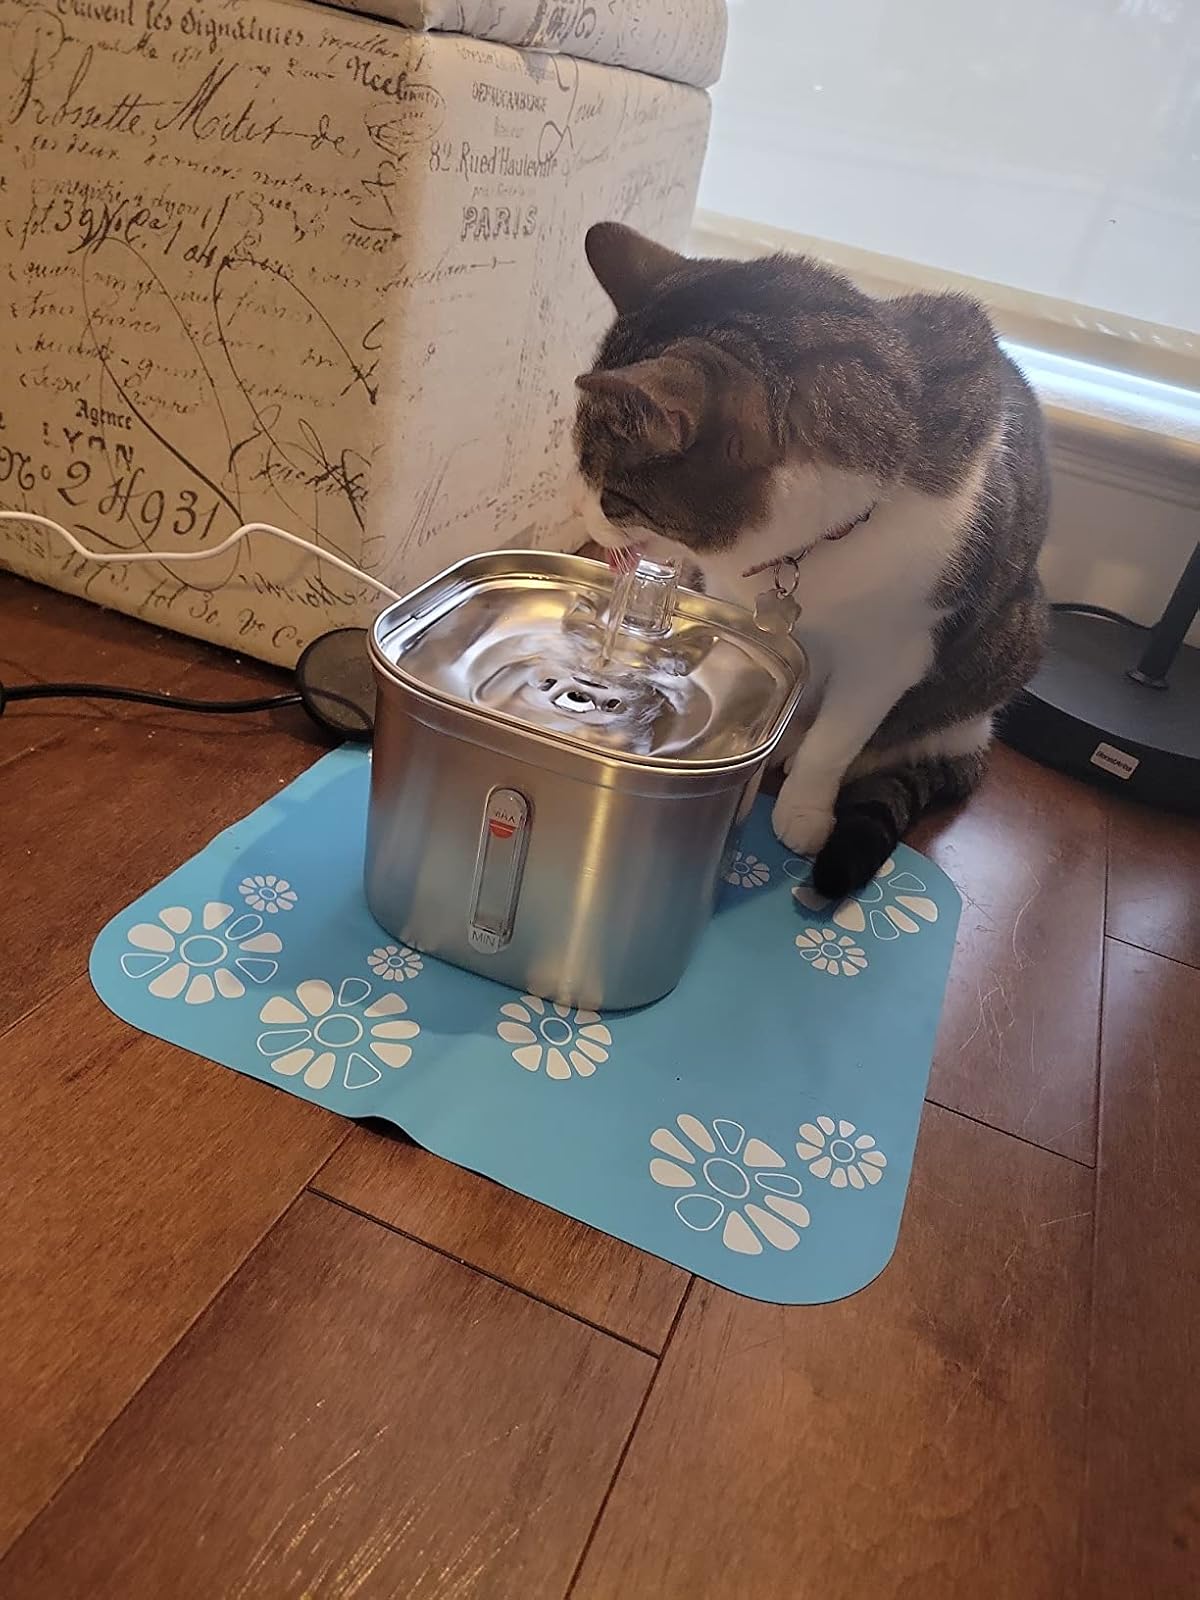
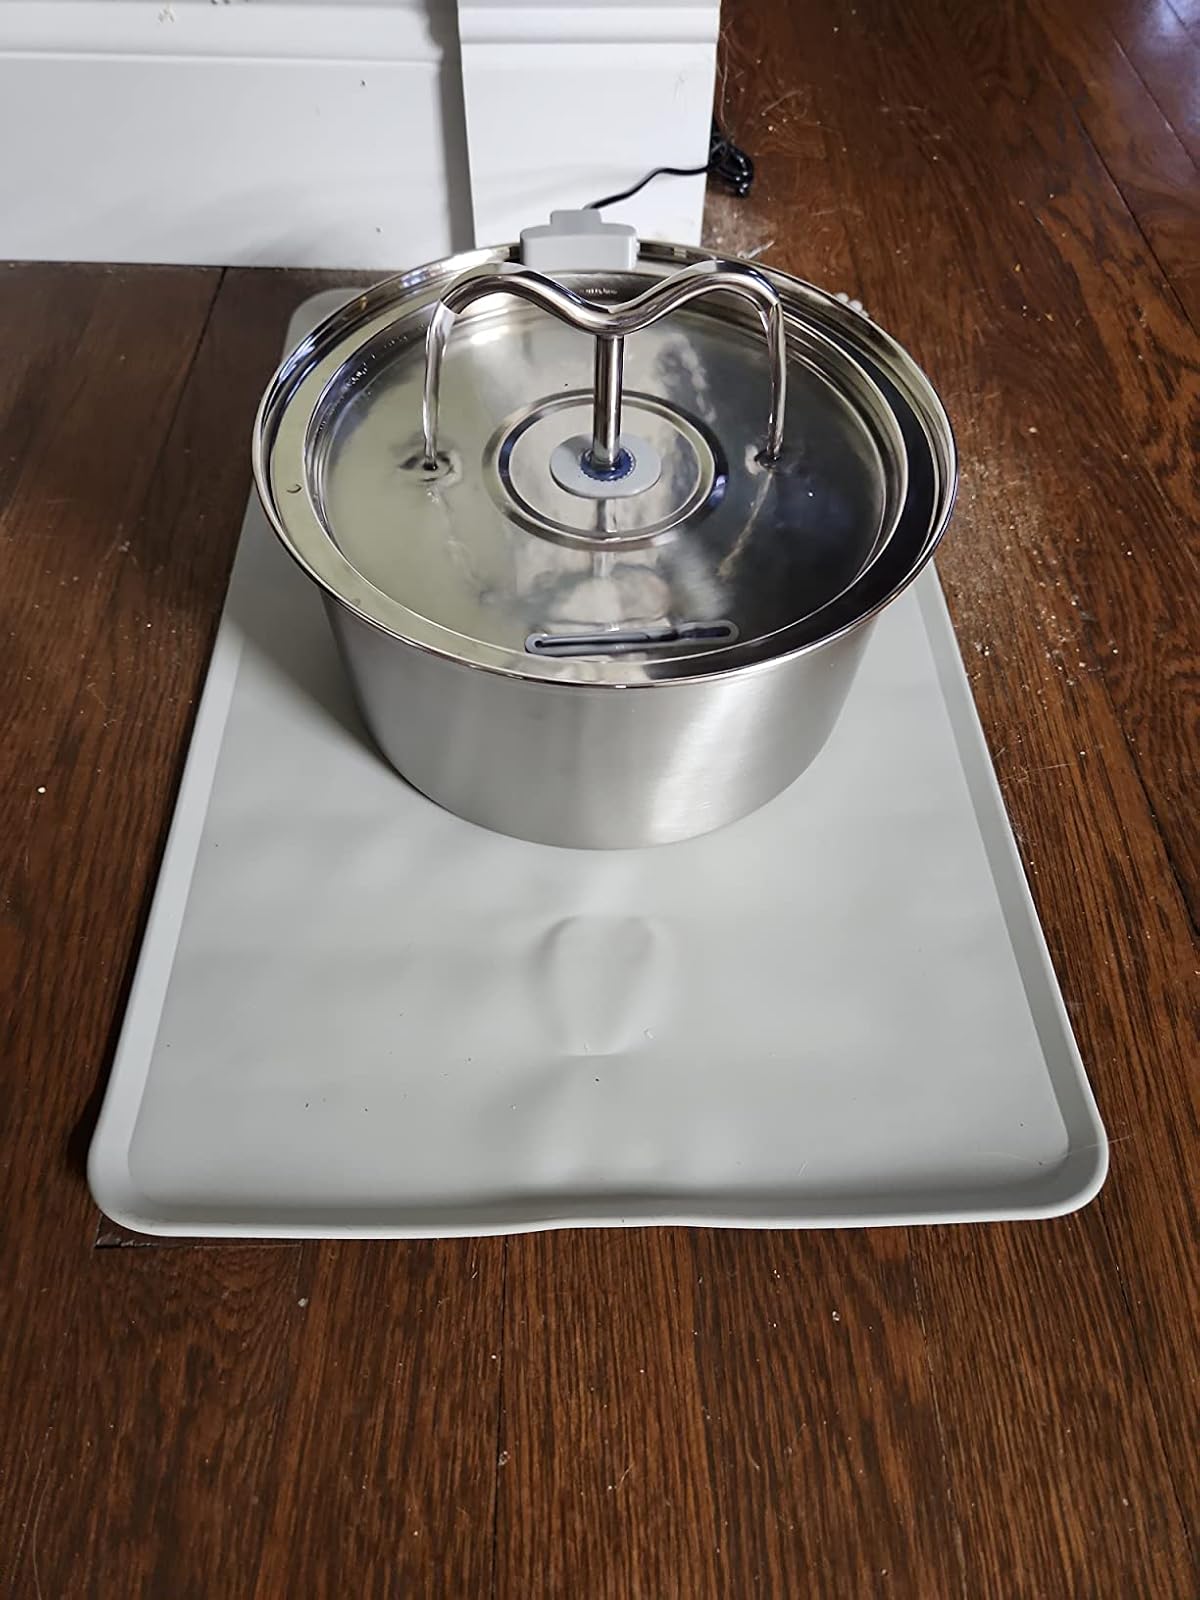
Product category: items_bowl
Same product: no